The Possessed (1965 film)

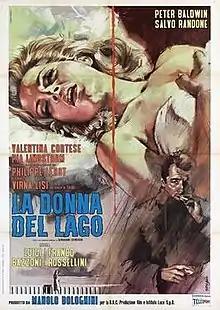
Italian film poster

The Possessed is a 1965 Italian mystery film written and directed by Luigi Bazzoni and Franco Rossellini and starring Peter Baldwin, Virna Lisi, Pia Lindström and Philippe Leroy. It is based on the novel "La donna del lago" by Giovanni Comisso. The film was years later released on U.S. television as "Love, Hate and Dishonor".